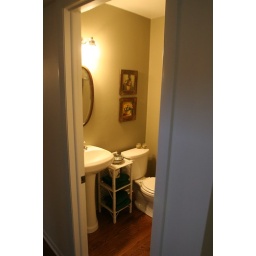
Warm green walls in the completely new powder room half bath.